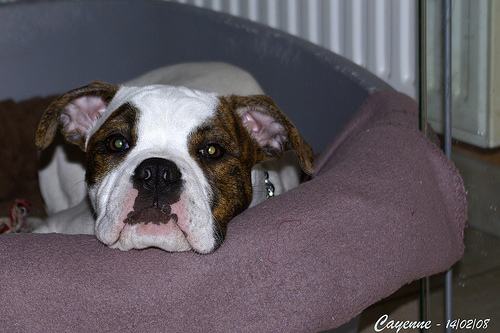
Breed: american bulldog